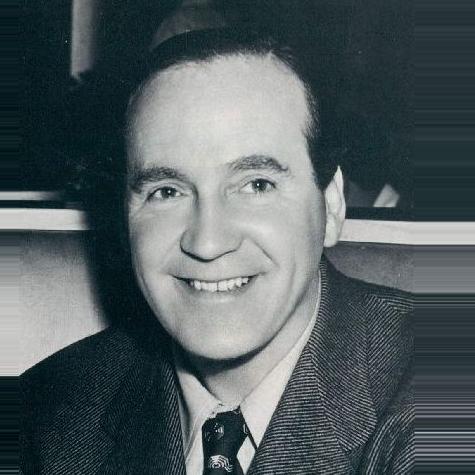
Age: 44